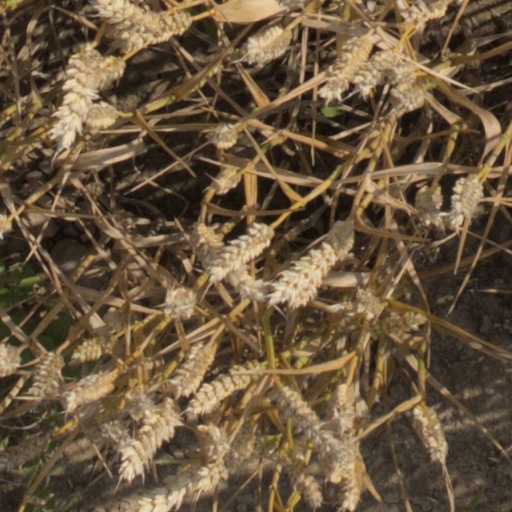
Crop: wheat